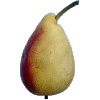
Label: Pear 2